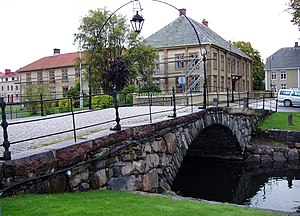
Åmåls kommun
Åmål er en kommune ved søen Vänern i Västra Götalands län i Sverige.